Potito Starace

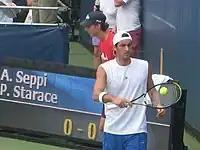
Starace at the 2008 Pilot Pen Tennis tournament.

Potito Starace (born 14 July 1981) is an Italian former professional tennis player on the ATP Tour. He achieved a career-high singles ranking of world no. 27 on October 15, 2007. He was a clay court specialist, and was coached by Umberto Rianna.